Church of St Mary Magdalene, Withiel Florey

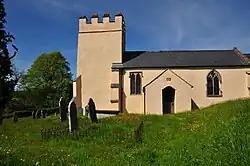

The Anglican Church of St Mary Magdalene in Withiel Florey, Somerset, England was built in the 12th century. It is a Grade II* listed building.